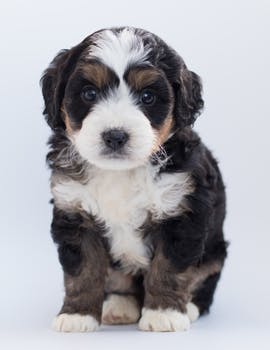
Label: No Watermark